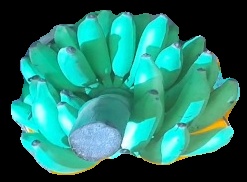
Variety: elakki-bale
Grade: grade2